Question: Please indicate a possible affordance area of baseball bat that can be used for holding
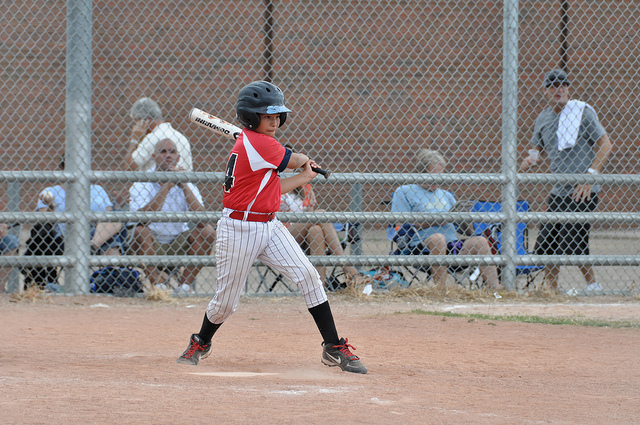
Answer: [282.228, 156.883, 328.523, 179.624]